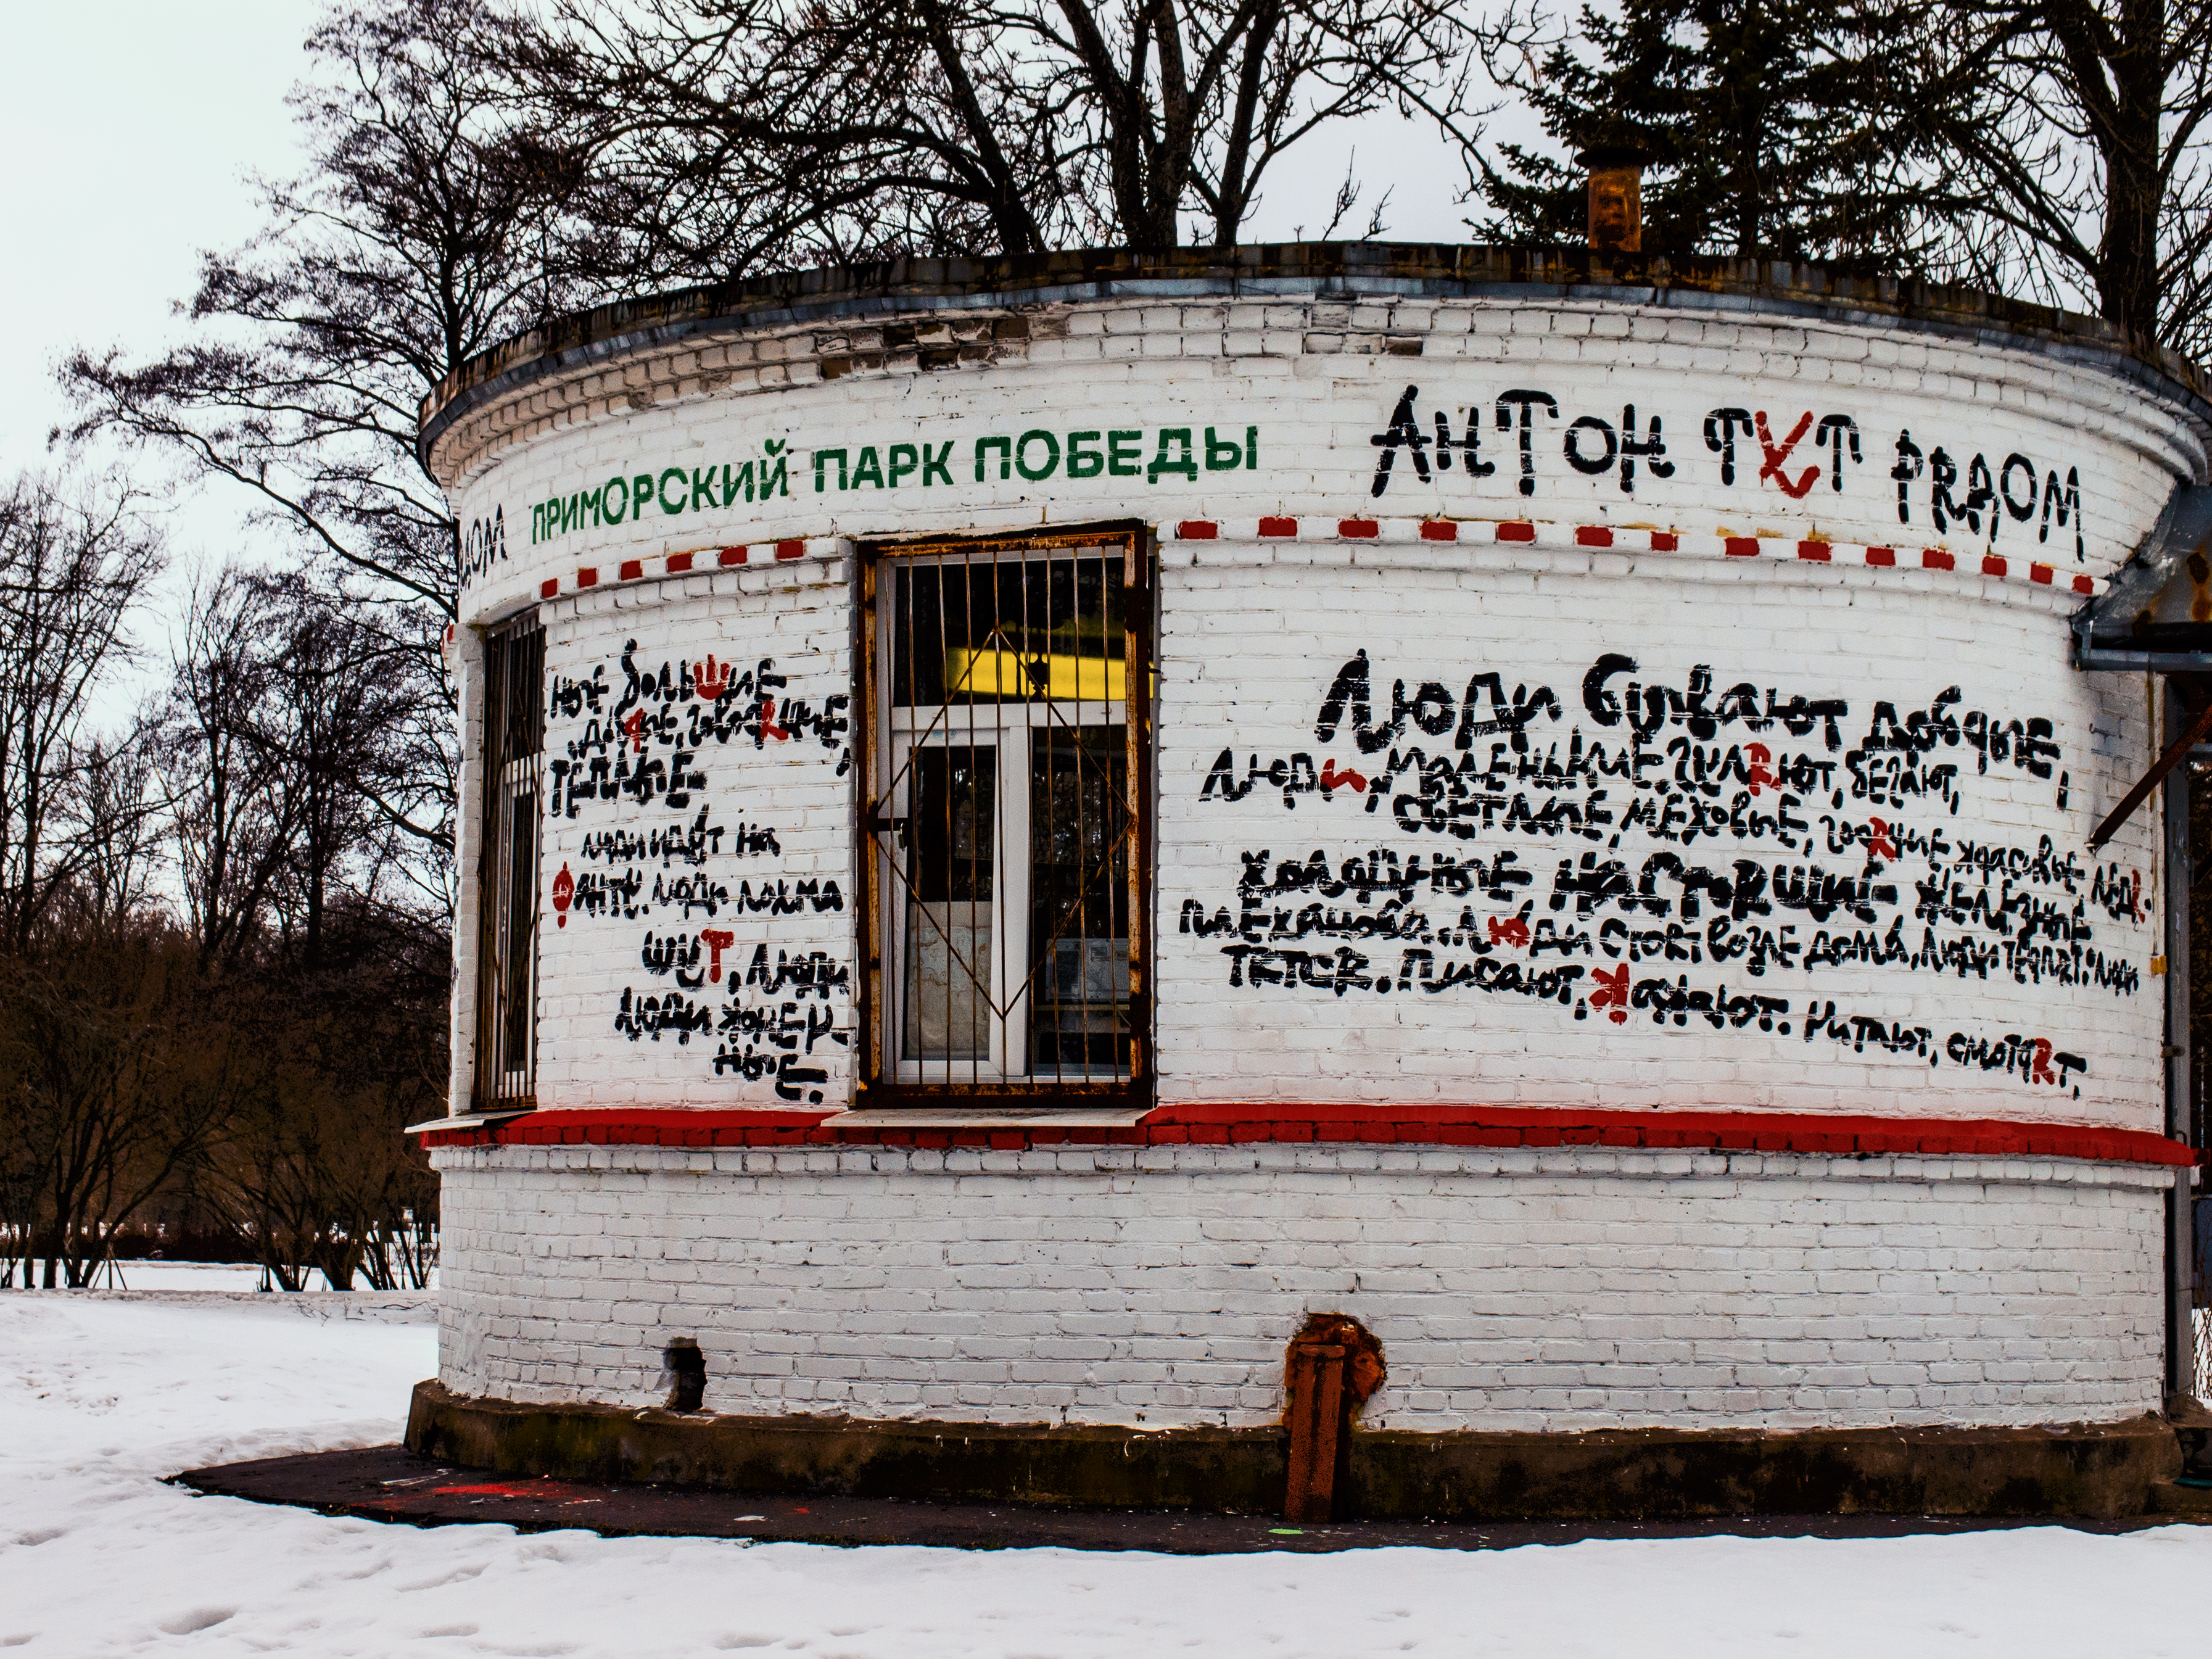
image, tree, snow, window, font, freezing, gas, rural area, landmark, winter, facade, plant, building, house, landscape, city, advertising